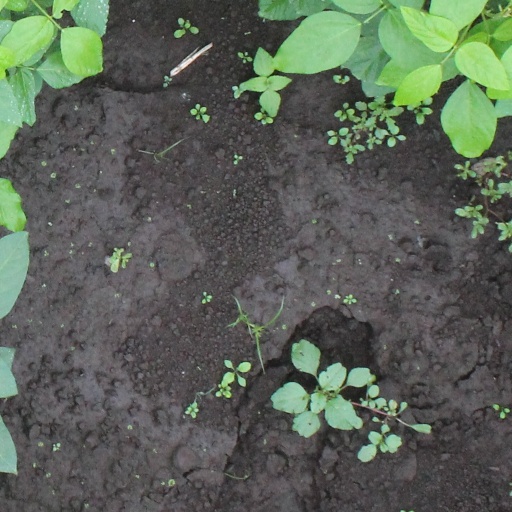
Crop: soybean